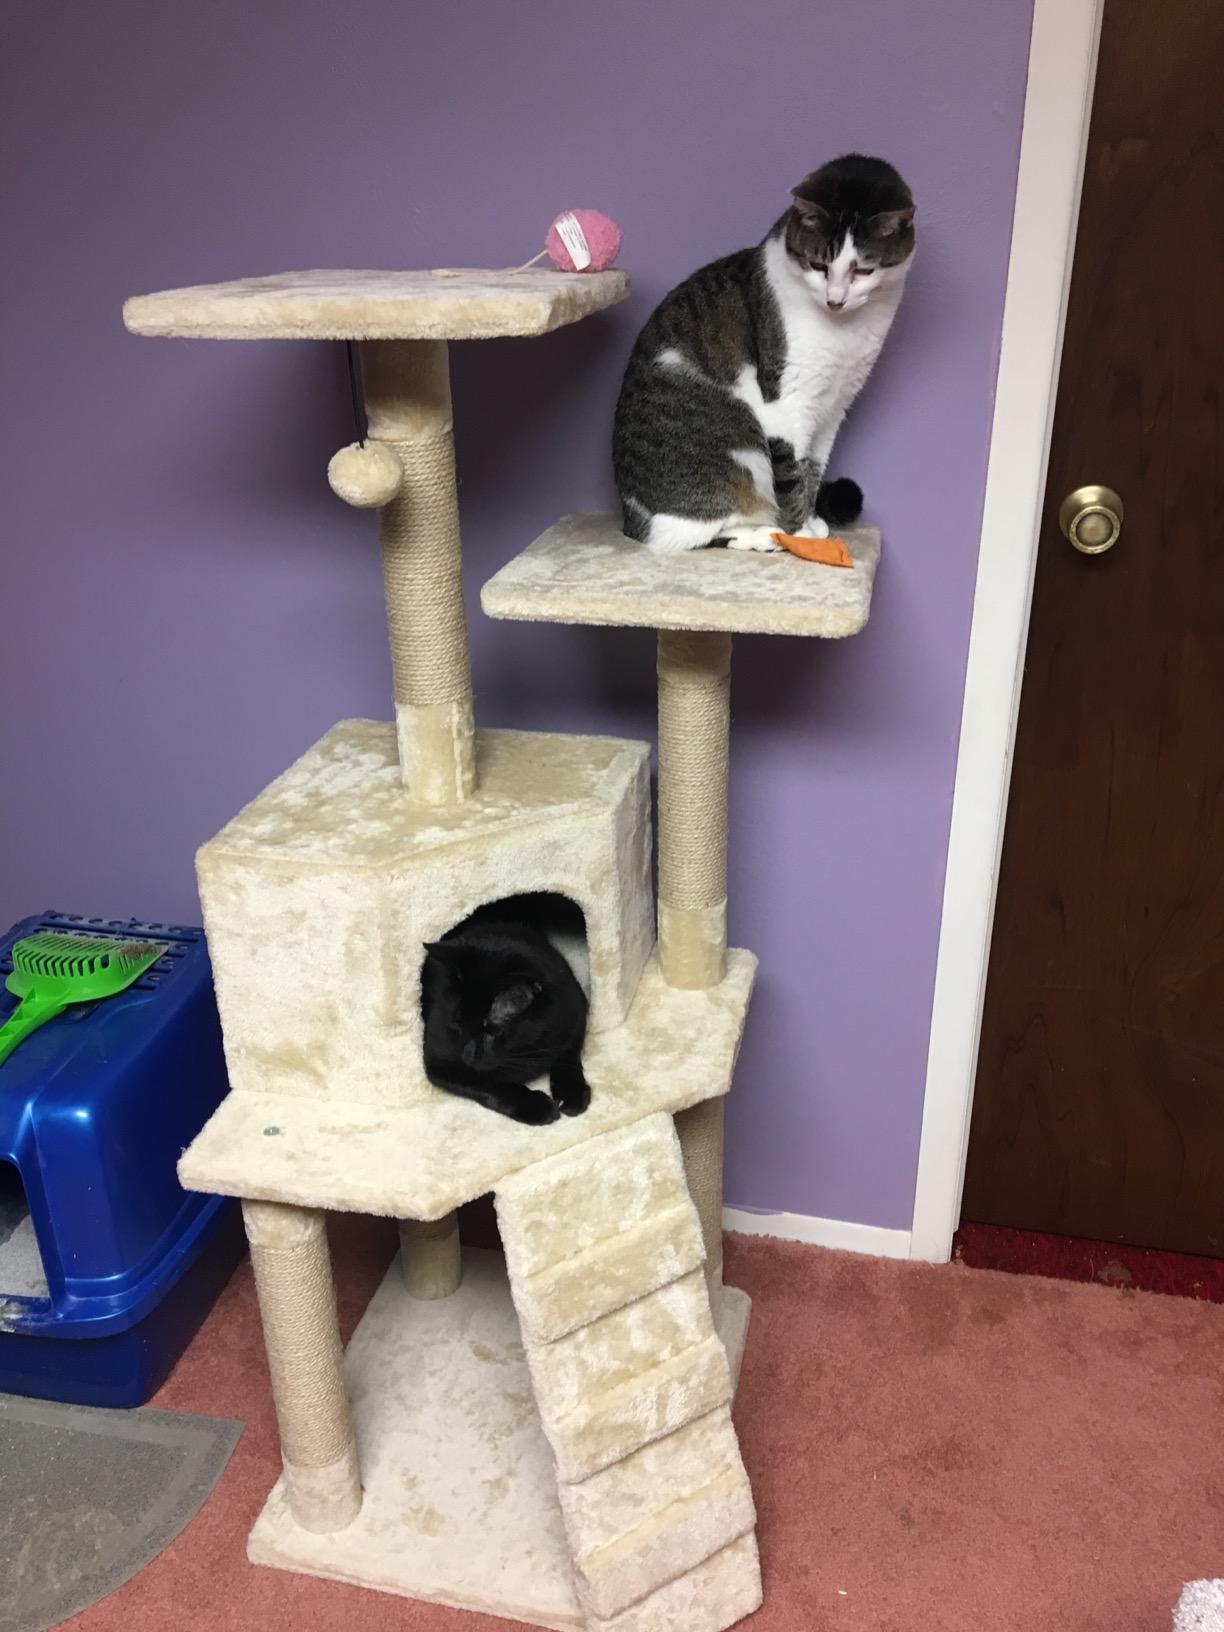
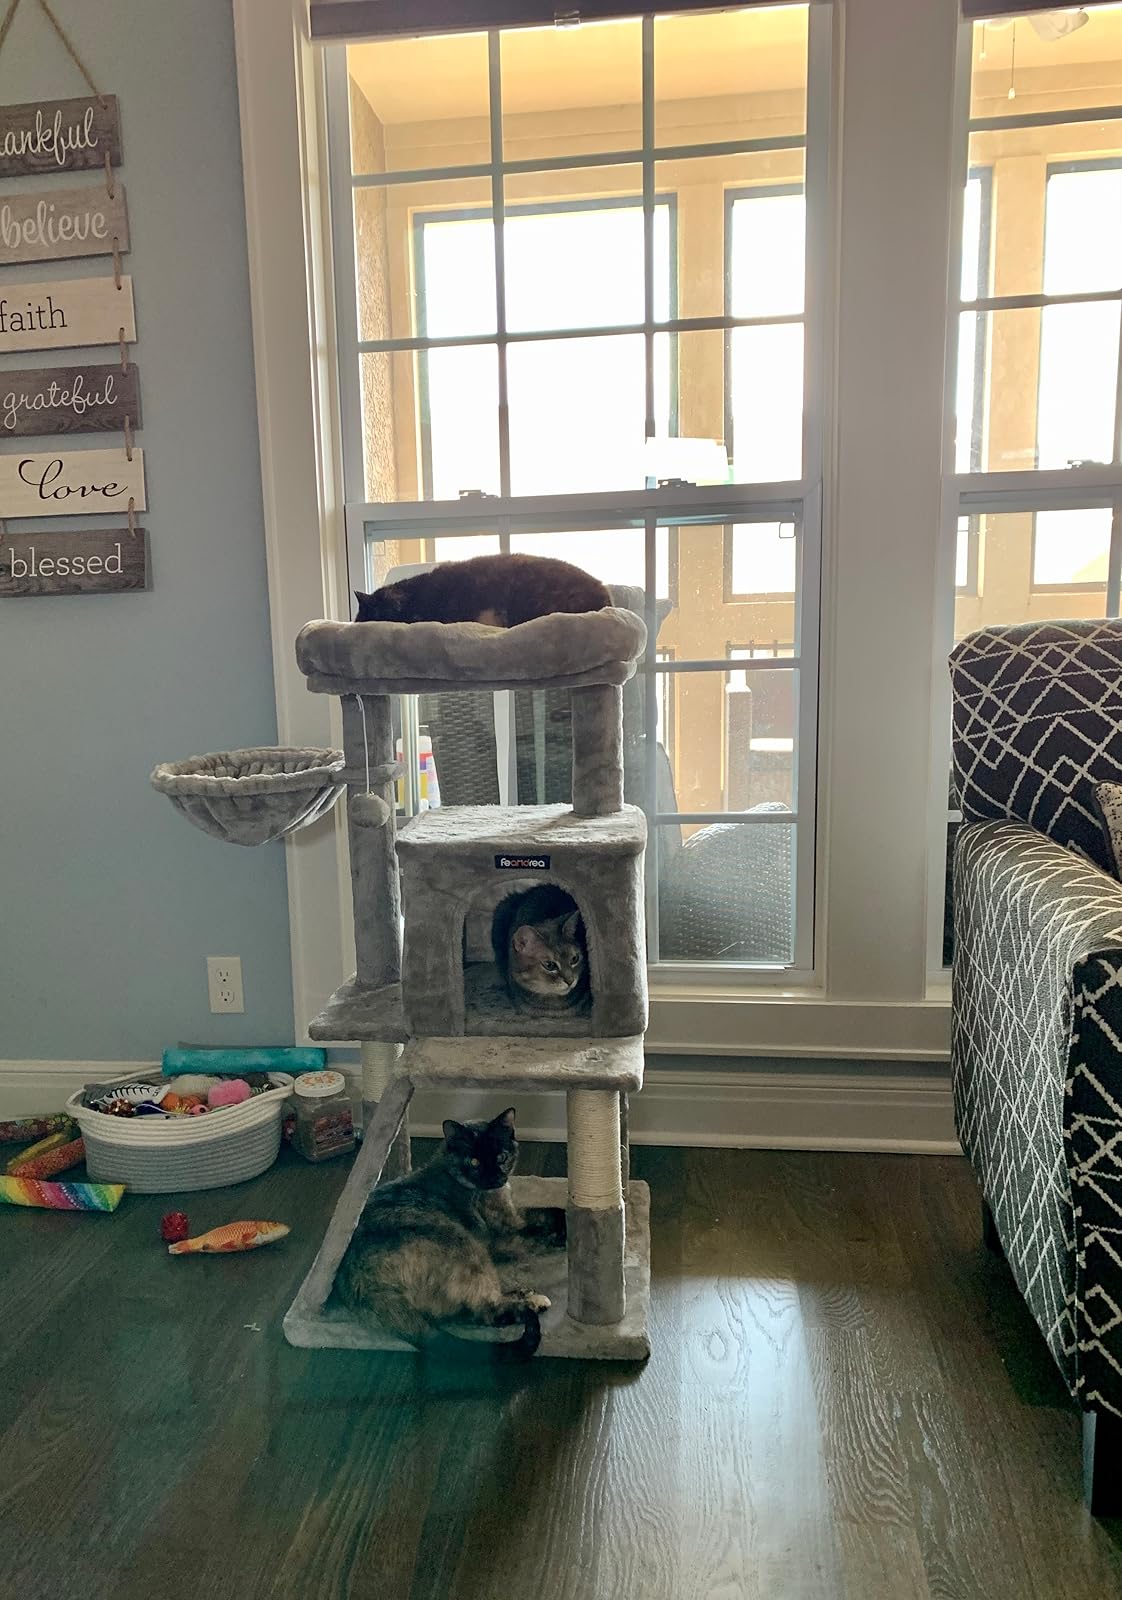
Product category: items_cat tree
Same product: no